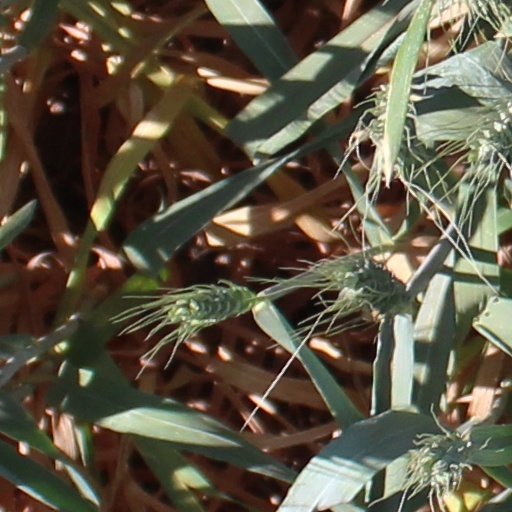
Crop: wheat